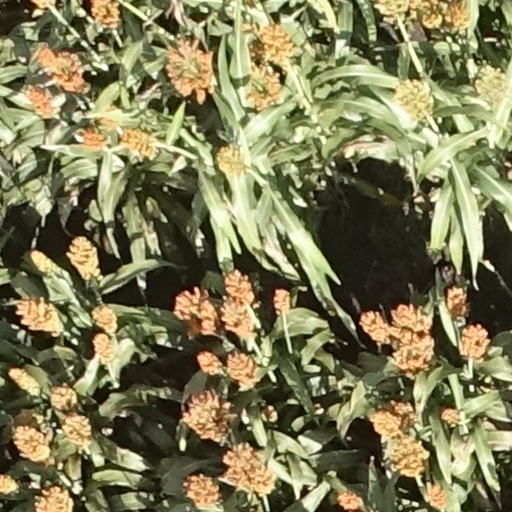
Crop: sorghum